Women's association football

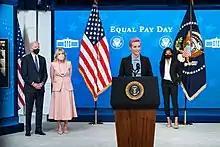
Megan Rapinoe speaks on equal pay in March 2021.

In 2002, FIFA inaugurated a women's youth championship, officially called the FIFA U-19 Women's World Championship. The first event was hosted by Canada. The final was an all-CONCACAF affair, with the United States defeating the host Canada 1–0 with an extra-time golden goal. The second event was held in Thailand in 2004 and won by Germany. The age limit was raised to 20, starting with the 2006 event held in Russia. Demonstrating the increasing global reach of the women's game, the winners of this event were North Korea. The tournament was renamed the FIFA U-20 Women's World Cup since the 2008 edition, which was won by the US in Chile. Japan won the tournament in France in 2018.